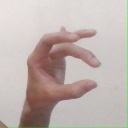
अक्षर: ओ